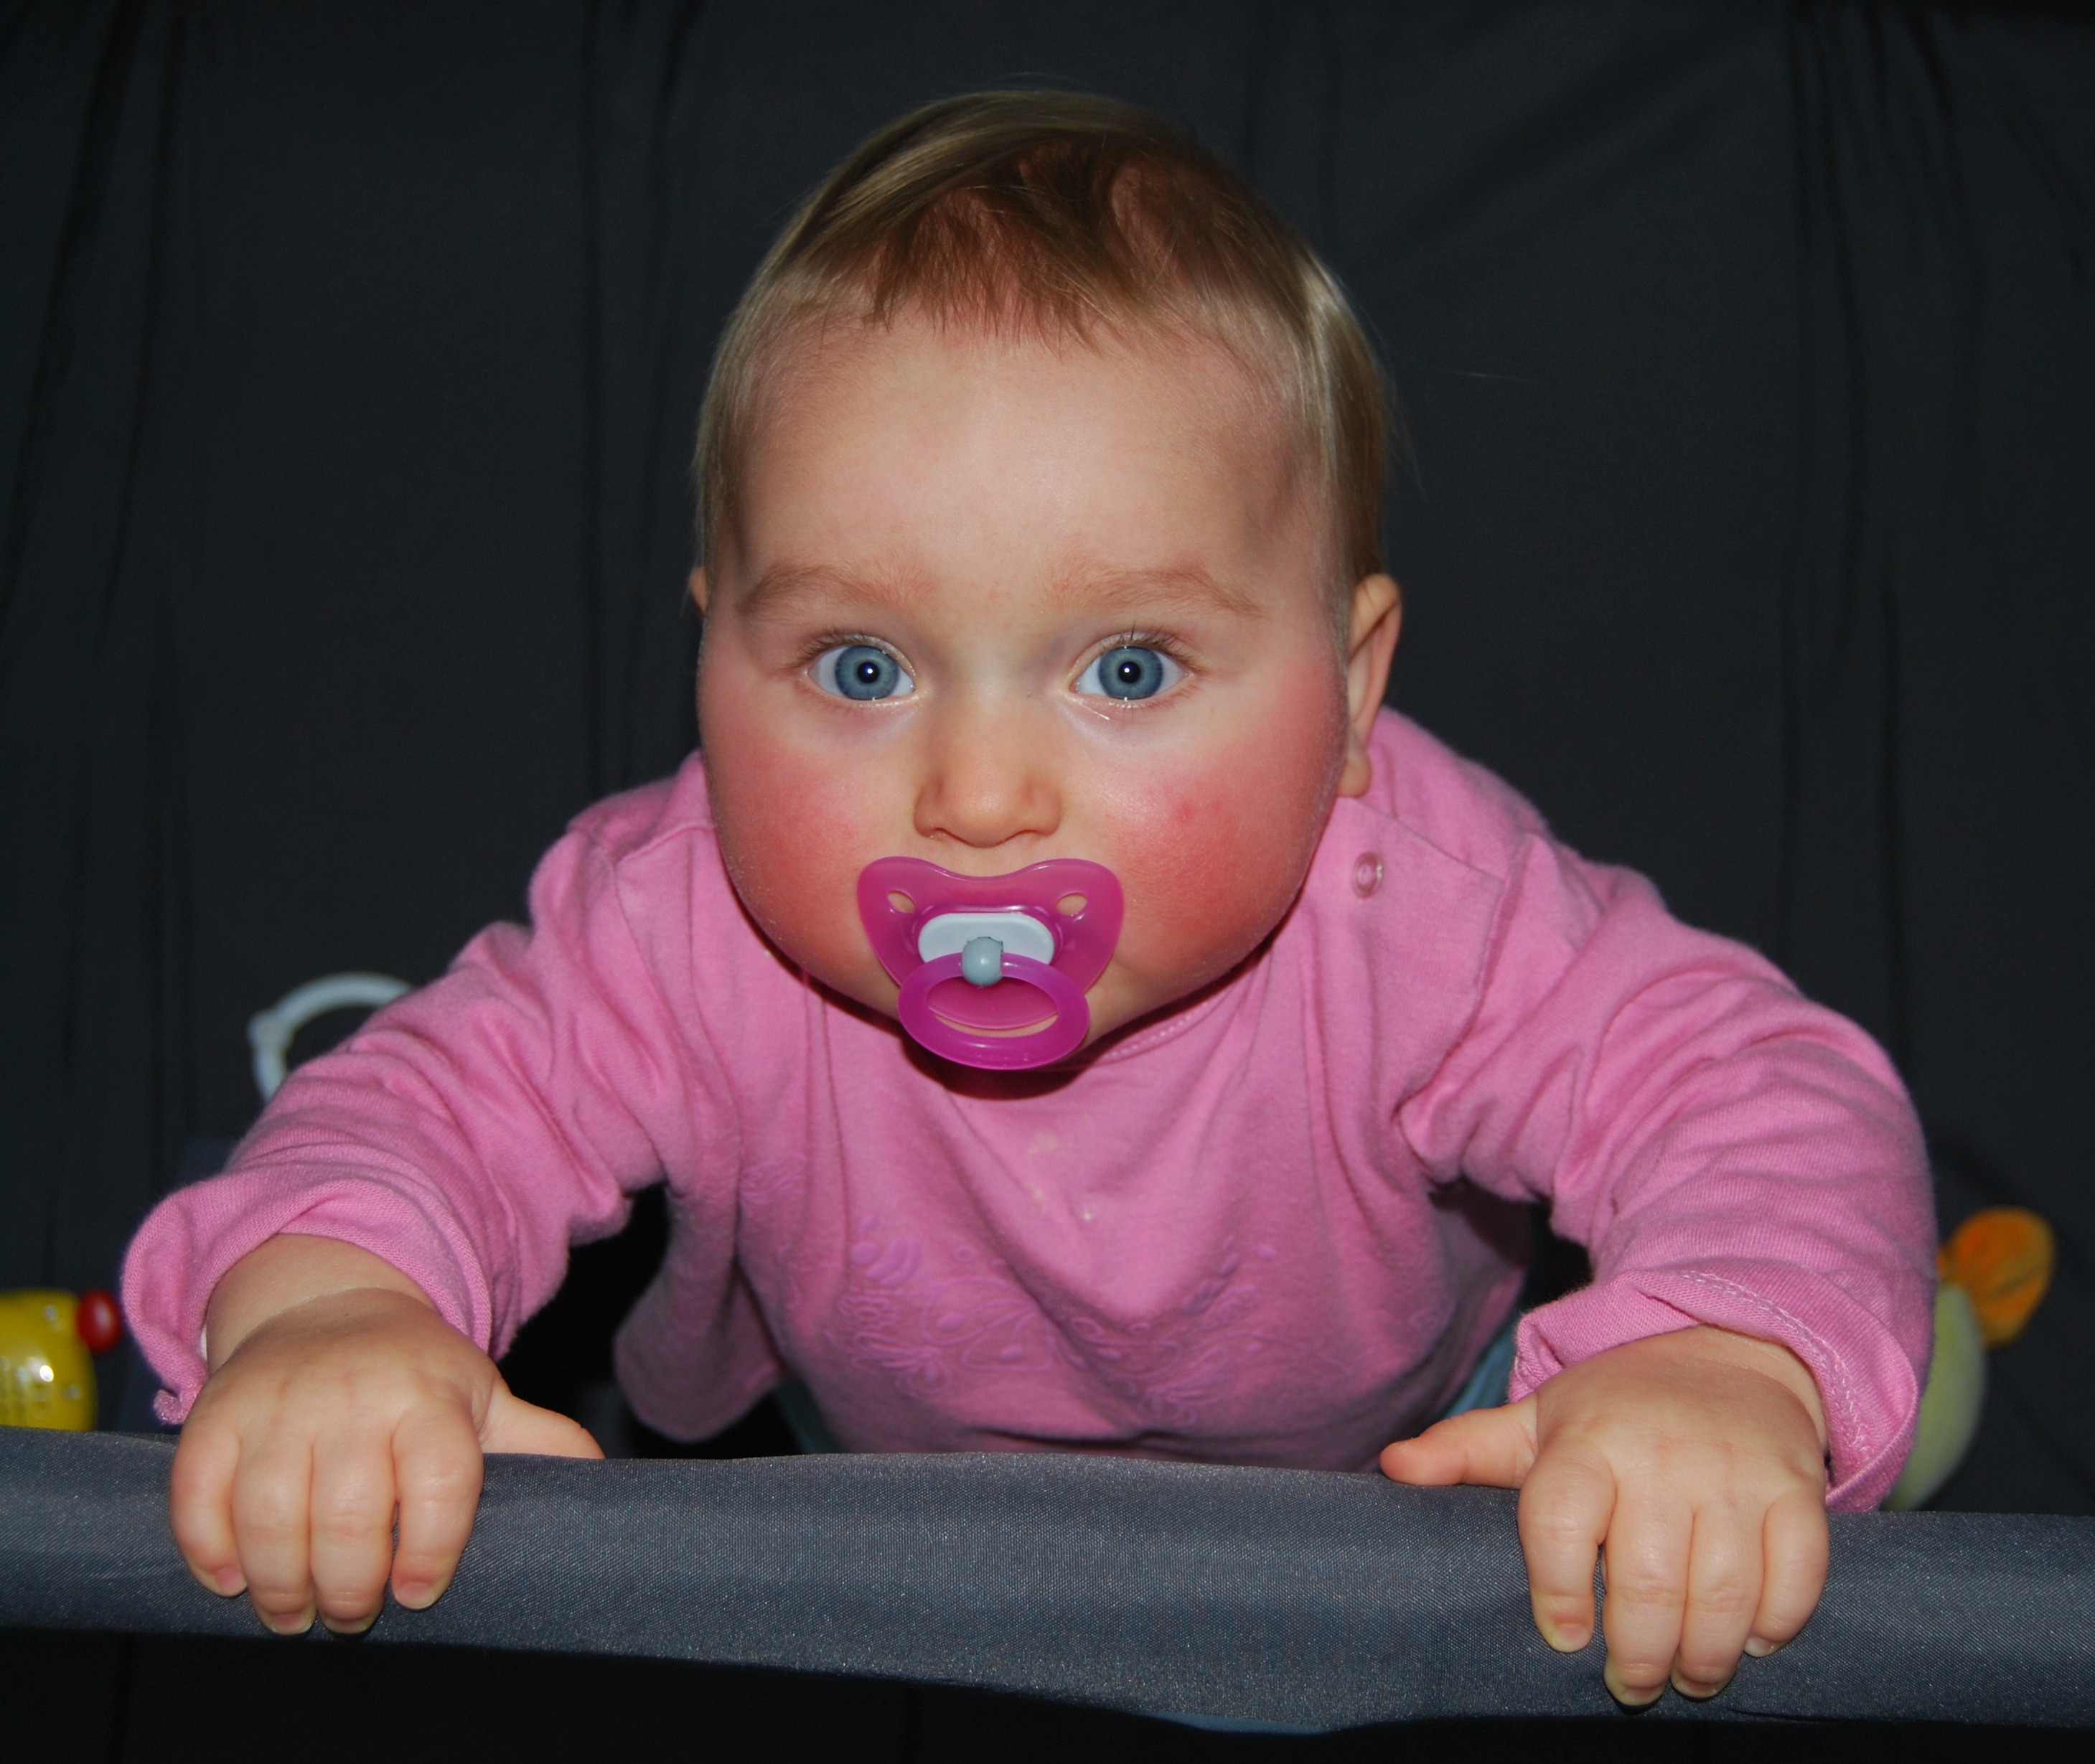
person, people, girl, play, sitting, child, baby, facial expression, smile, crawling, infant, toddler, eye, skin, organ, faces, pacifier, blue eyes, human positions, tut